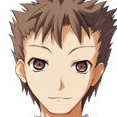
Portrait style: Anime Portrait